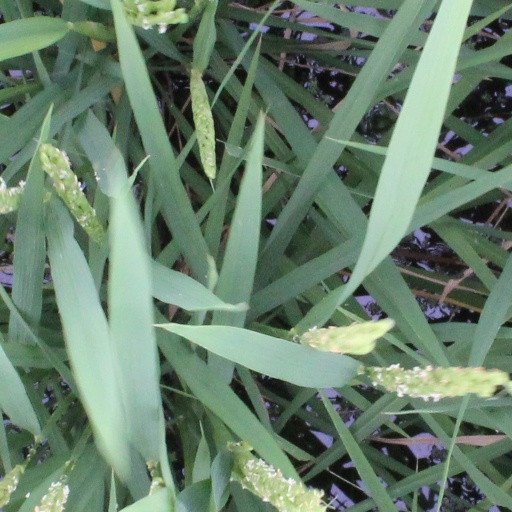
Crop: rice